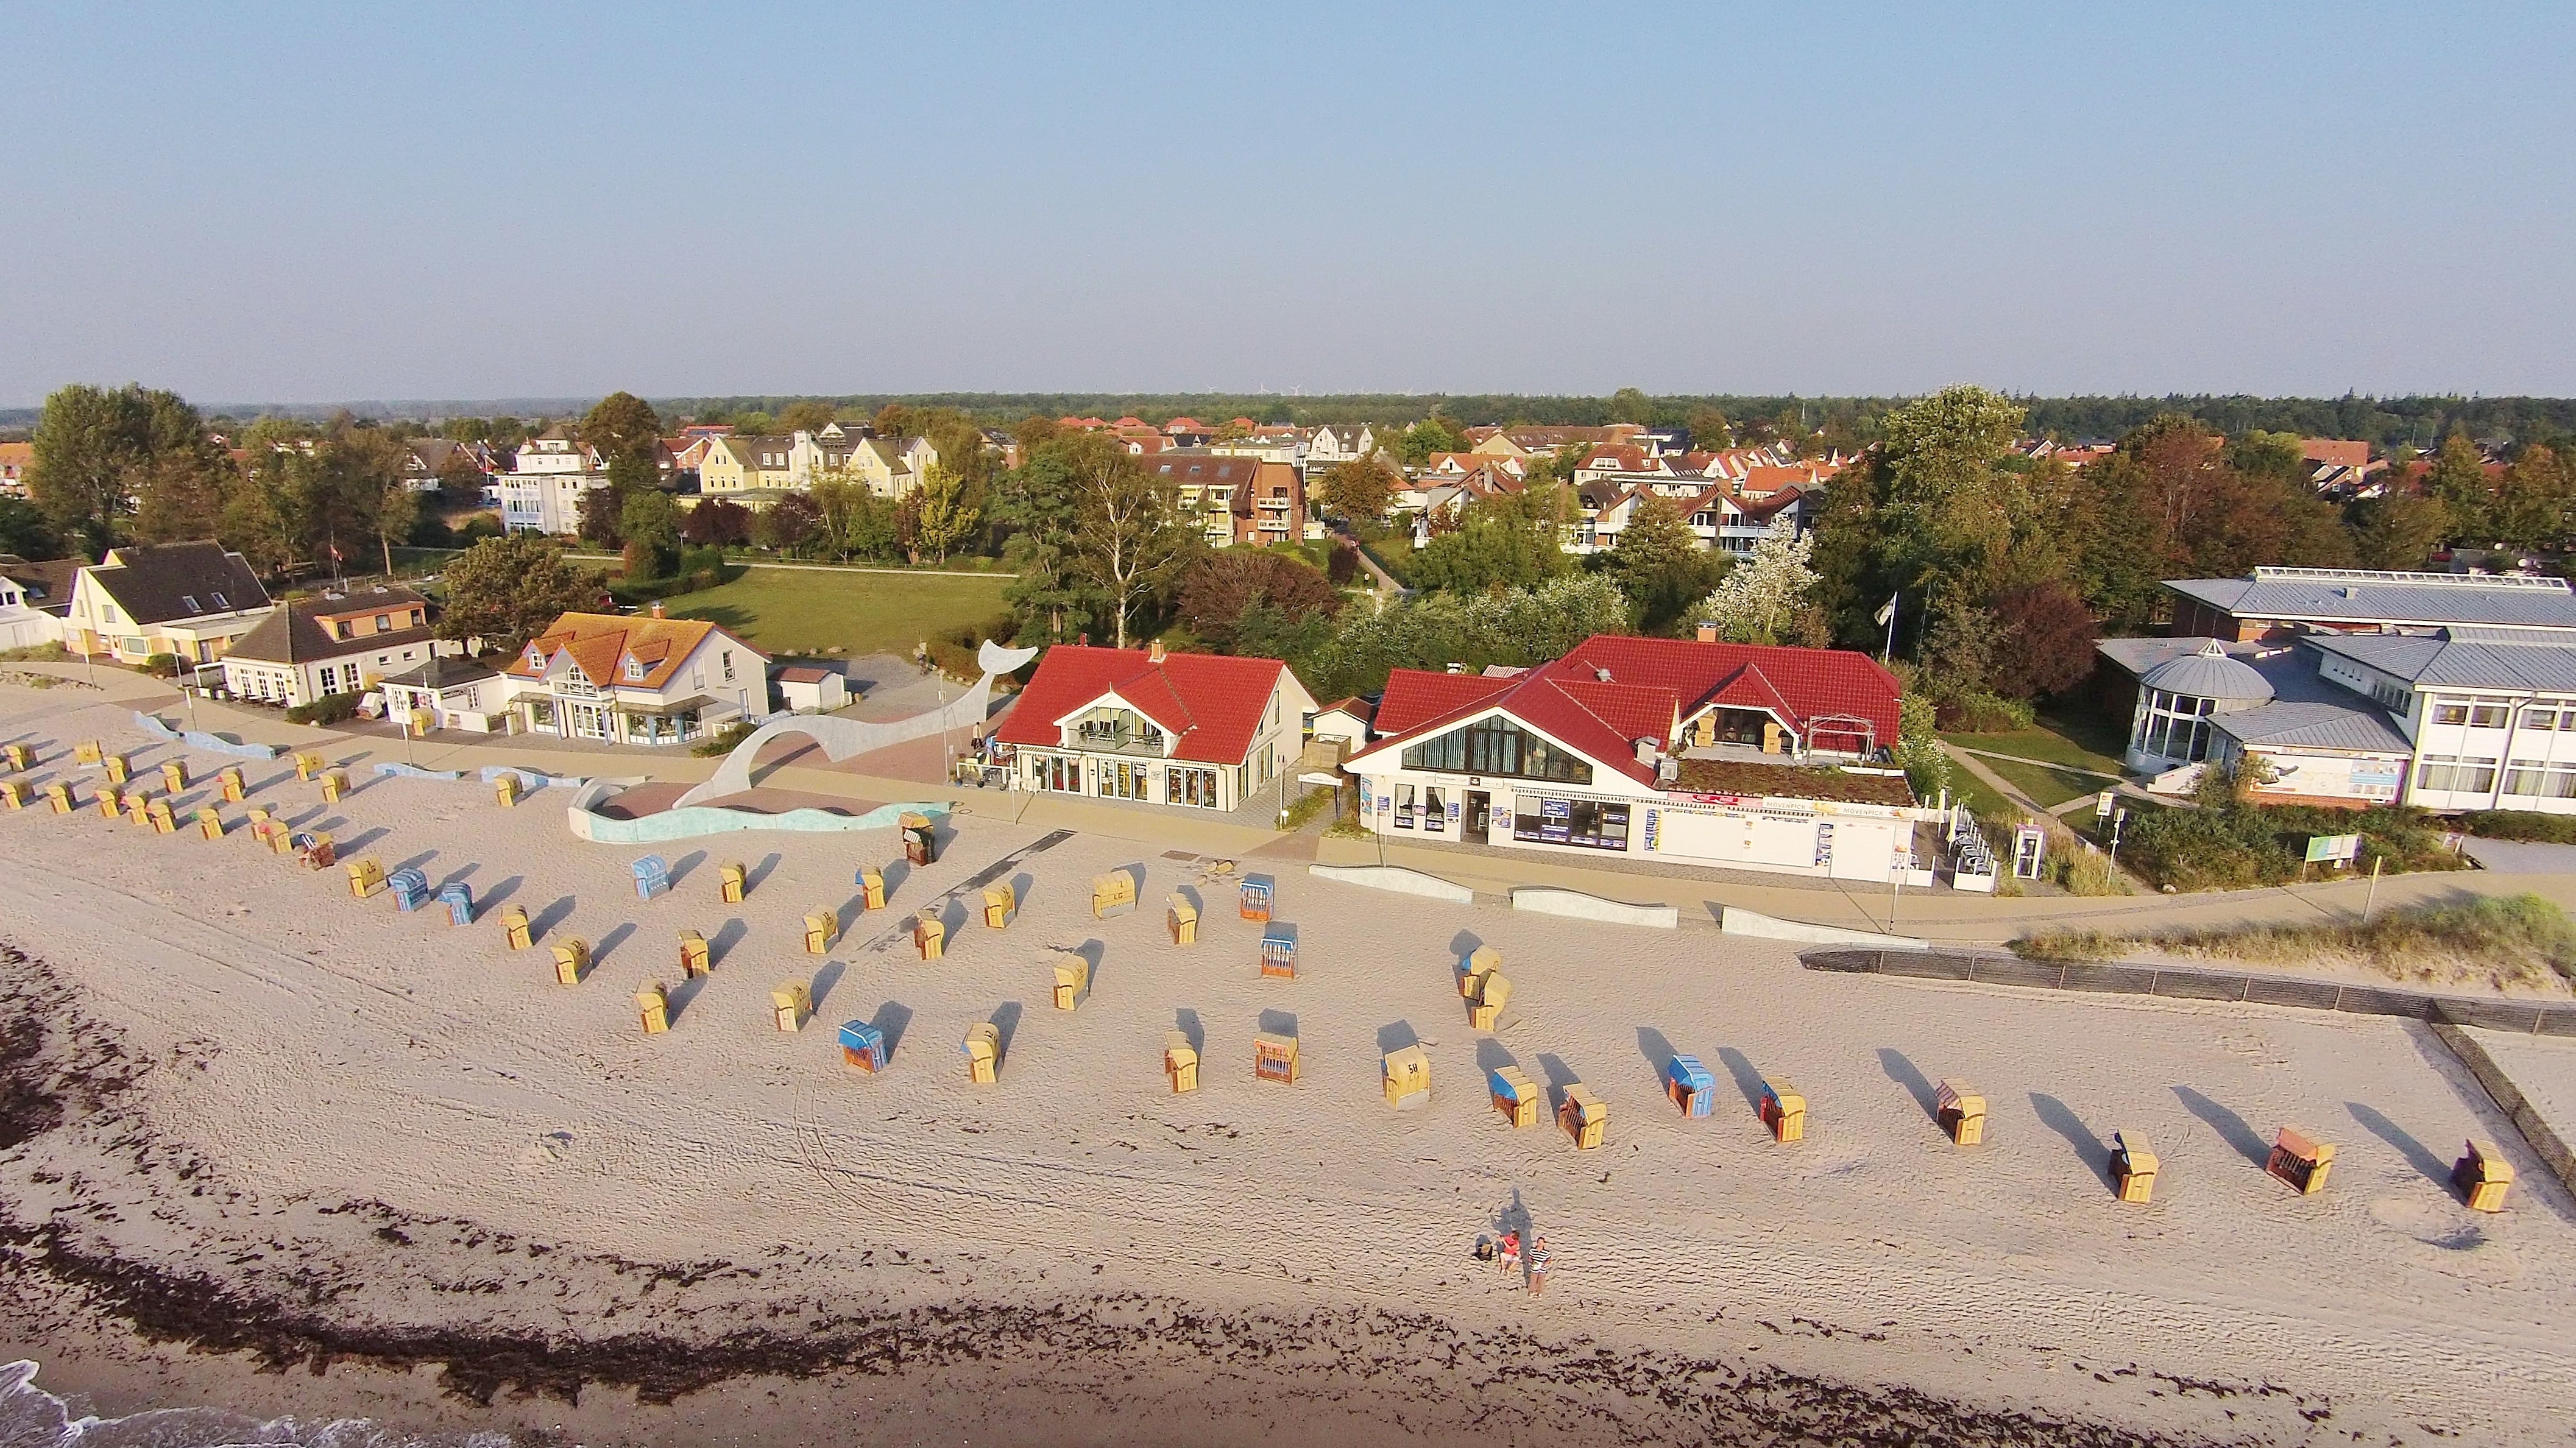
beach, sea, coast, sand, holiday, mecklenburg, baltic sea, kellenhusen